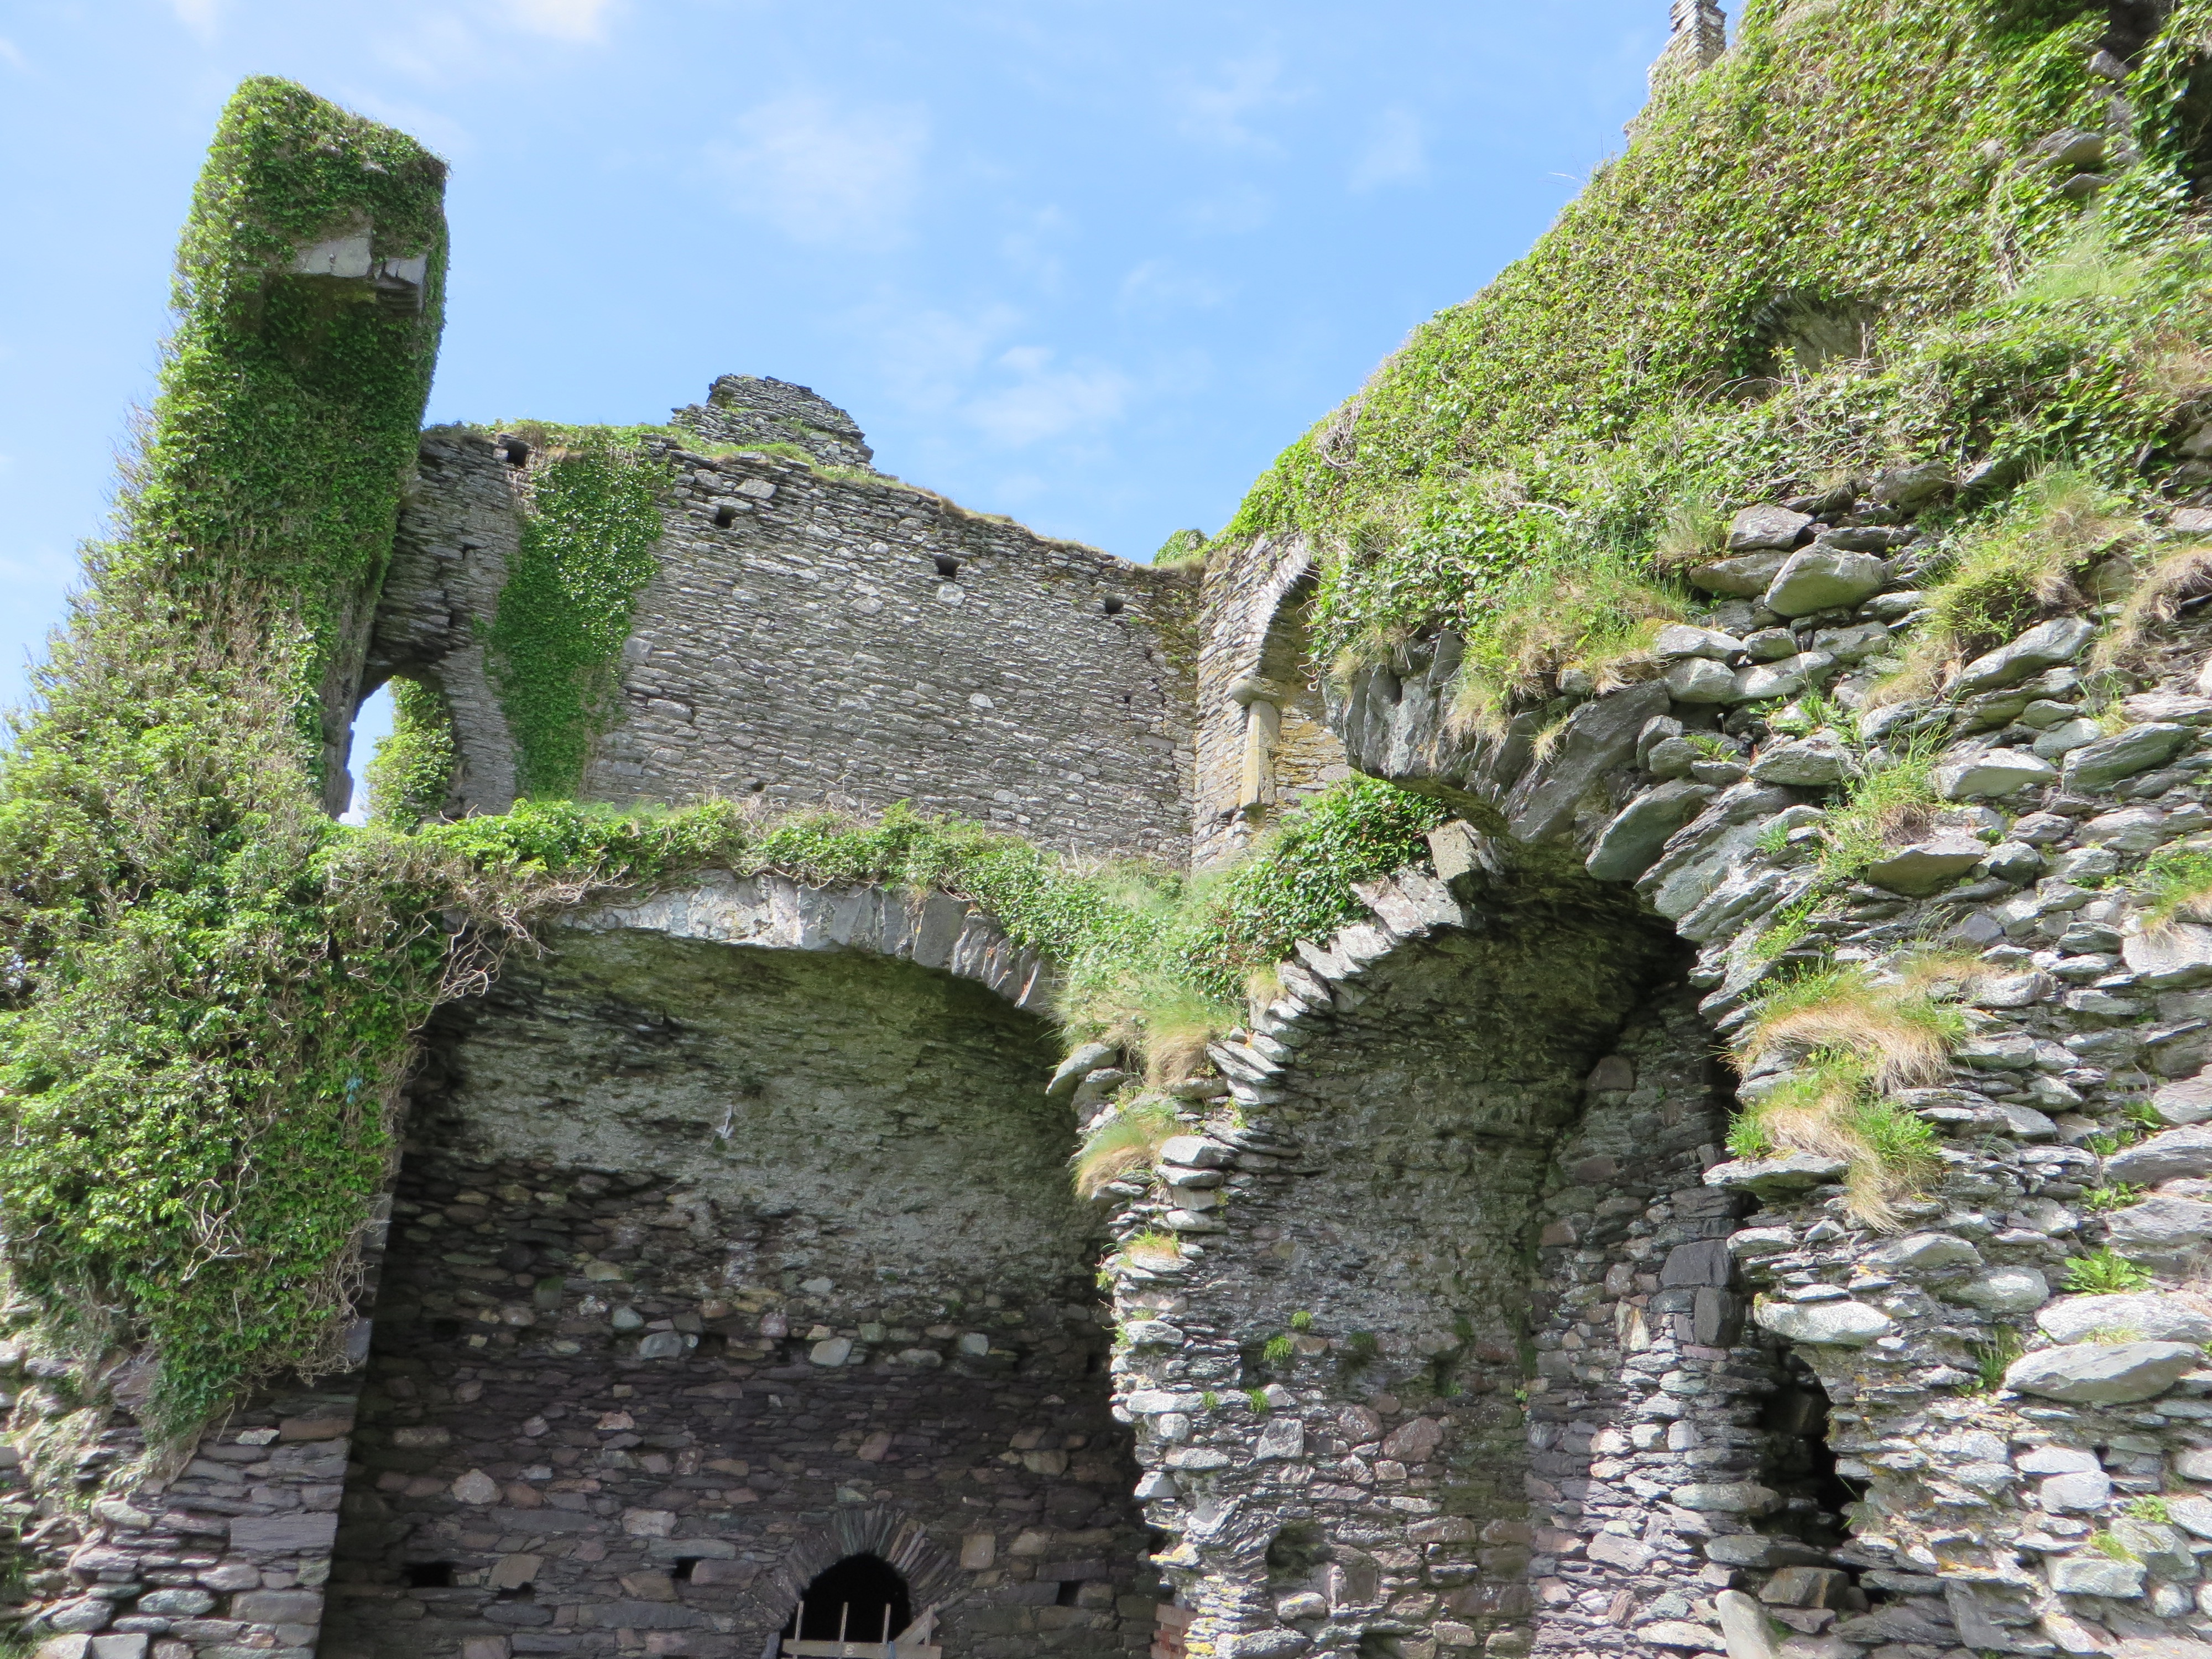
landscape, antique, building, wall, village, castle, fortification, terrain, ruins, monastery, ireland, archaeological site, historic site, ancient history